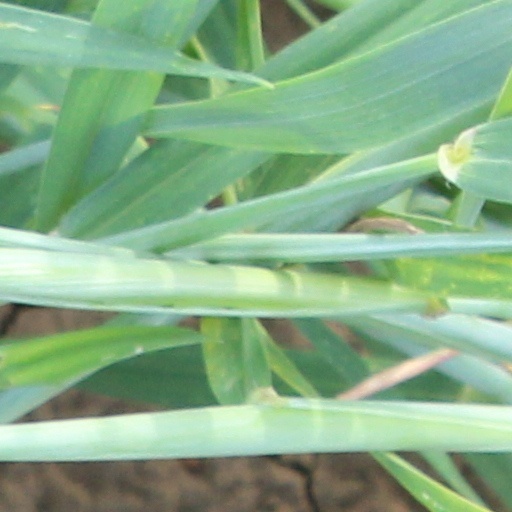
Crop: wheat